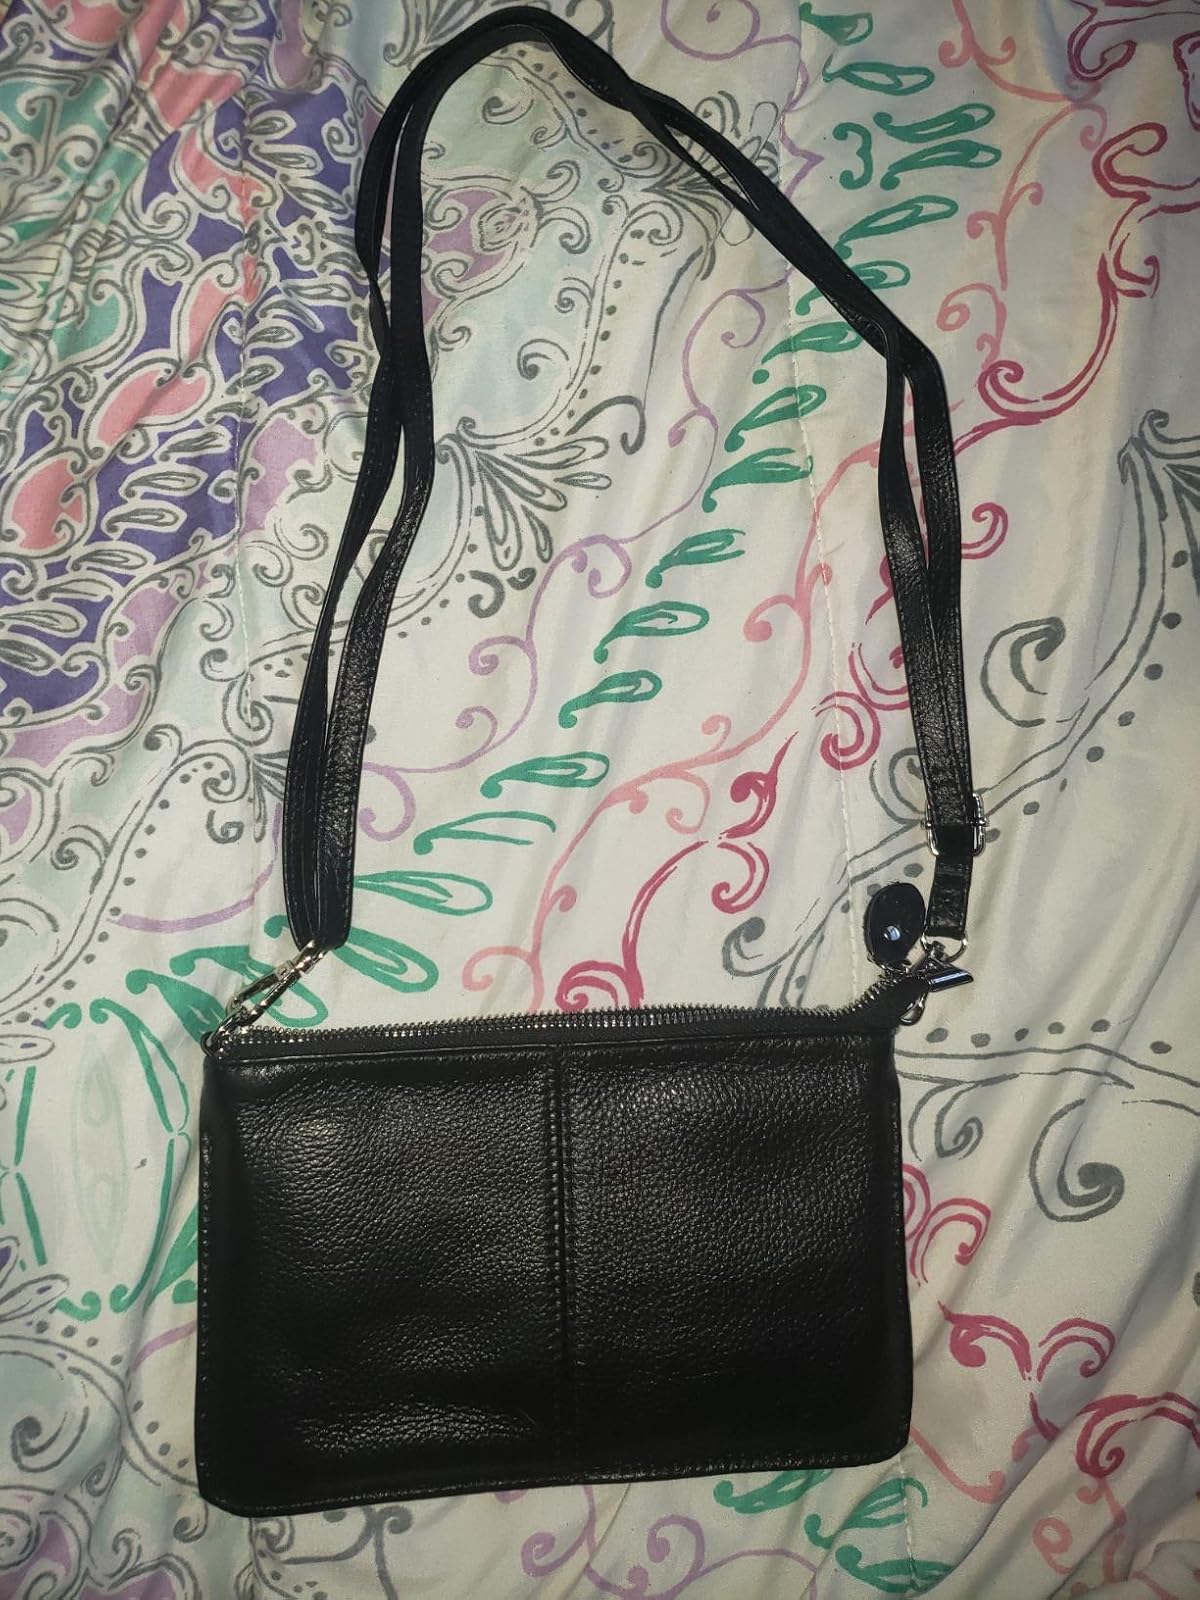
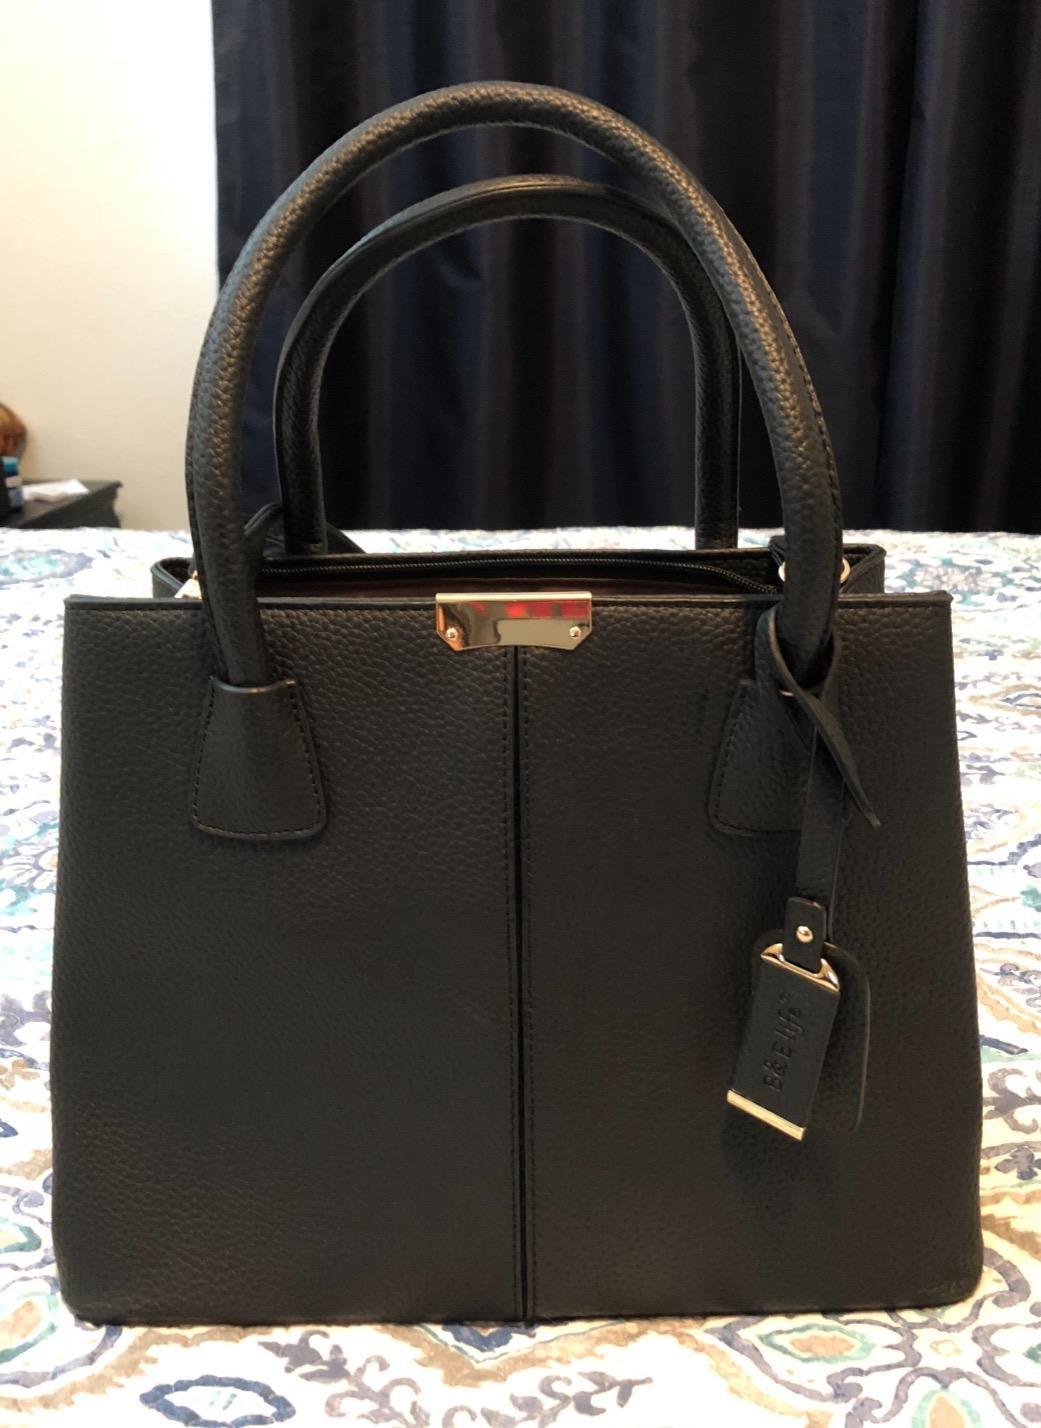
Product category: accessories_handbag
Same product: no